Lakes of Titan

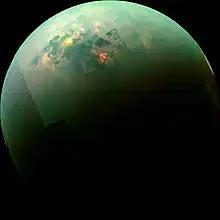
Near-infrared radiation from the Sun reflecting off Titan's hydrocarbon seas.

On 21 December 2008, "Cassini" passed directly over Ontario Lacus at an altitude of and was able to observe specular reflection in radar observations. The signals were much stronger than anticipated and saturated the probe's receiver. The conclusion drawn from the strength of the reflection was that the lake level did not vary by more than over a first Fresnel zone reflecting area only wide (smoother than any natural dry surface on Earth). From this it was surmised that surface winds in the area are minimal at that season and/or the lake fluid is more viscous than expected.